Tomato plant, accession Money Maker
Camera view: vertical (180 deg); turntable rotation: 0 degrees
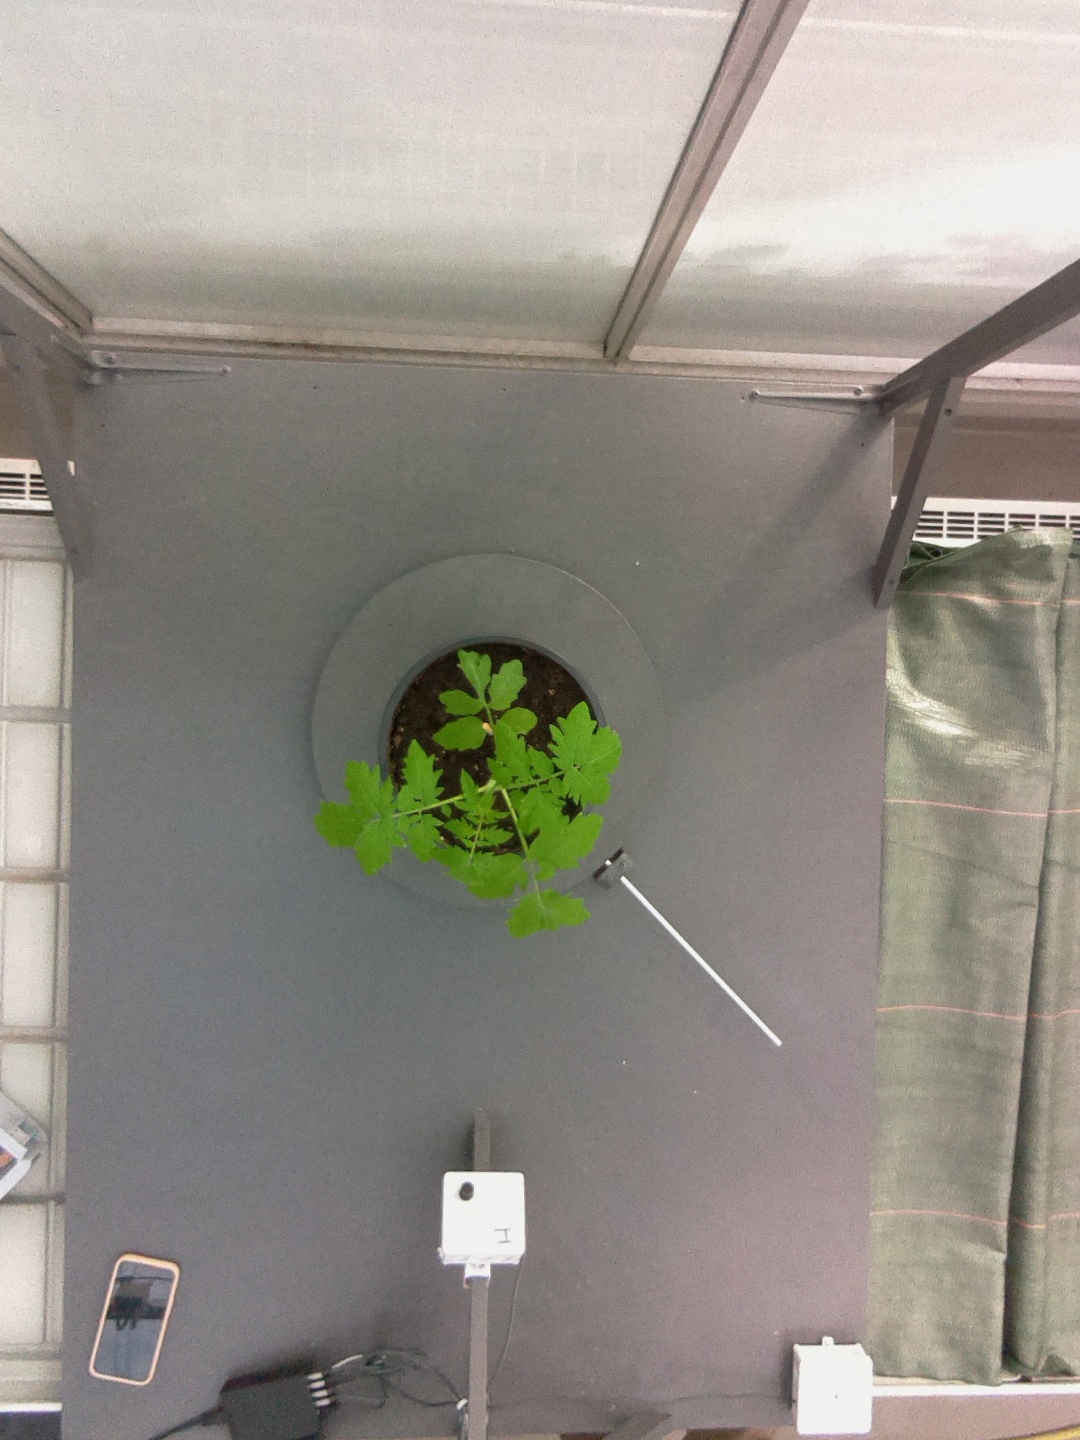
BBCH growth stage 13: 6 of true leaves visible